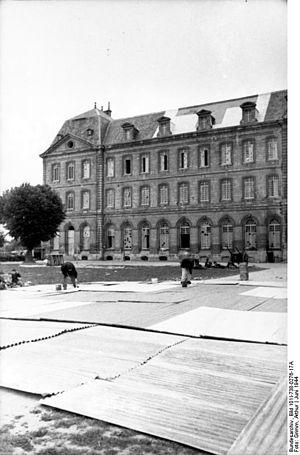
L'abbaye aux Hommes, ou abbaye Saint-Étienne de Caen, est une des deux grandes abbayes, avec l'abbaye aux Dames, fondées par Guillaume le Conquérant à Caen, en France. Elle s'élève à l'ouest du centre-ville ancien et donna le nom de Bourg-l'Abbé au quartier qui l'entoure. L'église Saint-Étienne, l'ancienne abbatiale est devenue église paroissiale après la Révolution. Les bâtiments conventuels transformés en lycée au XIXᵉ siècle abritent depuis les années 1960 l'hôtel de ville. L'abbaye offre un très bel ensemble architectural construit entre les XIᵉ et XVIIIᵉ siècles et l'impact de l'église Saint-Étienne de Caen est essentiel sur l'histoire de l'Art en Normandie et en Angleterre. L'église est classée au titre des Monuments historiques sur la liste de 1840, le cloître et les bâtiments conventuels en 1911 et les autres constructions inscrites en 1927 et 1928.